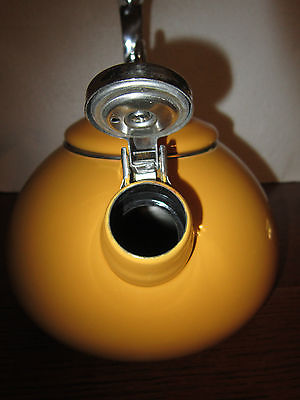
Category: kettle